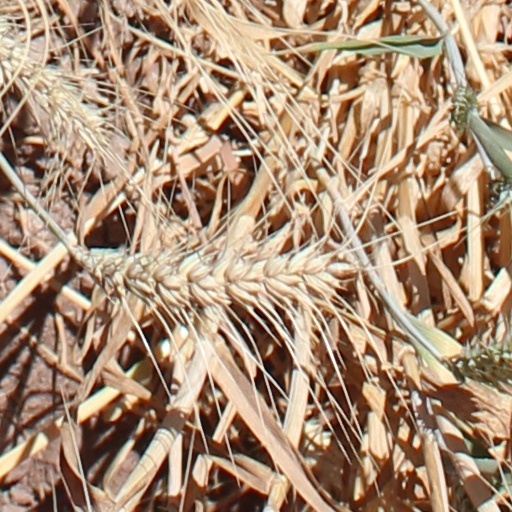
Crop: wheat